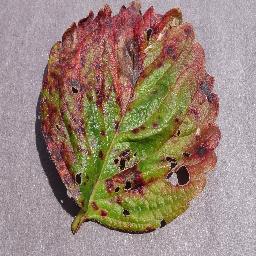
Label: Strawberry___Leaf_scorch